National Parkway

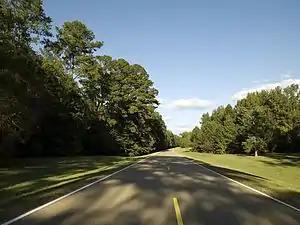
The Natchez Trace Parkway

The first "parkways" in the United States were developed in the late 19th century by landscape architects Frederick Law Olmsted and Beatrix Farrand as roads segregated for pedestrians, bicyclists, equestrians, and horse carriages, such as the Eastern Parkway and Ocean Parkway in Brooklyn, New York. The terminology "parkway" to define this type of road was coined by Calvert Vaux and Olmsted in their proposal to link city and suburban parks with "pleasure roads." Newer roads such as the Bidwell and Lincoln Parkways in Buffalo, New York, were designed for automobiles and are broad and divided by large landscaped central medians. Parkways can be the approach to large urban parks, such as the Mystic Valley Parkway to Boston Common in Boston. Some separated express lanes from local lanes, though this was not always the case.